Summer of My German Soldier (film)

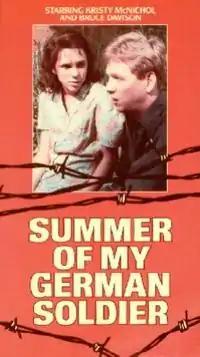
VHS cover

Summer of My German Soldier is a 1978 American television film based on the 1973 novel of the same name written by Bette Greene. Set during World War II, it stars Kristy McNichol as a Jewish-American girl and Bruce Davison as the German prisoner of war whom she befriends.